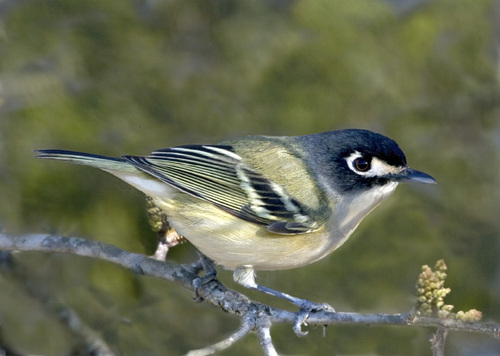
this smaller bird has a pale belly and breast, with a black crown and white wingbars.
a tan bird with small black and white feathered wings, a black head and white around its eyes.
a puffy shaped gray bird with black and white wings and a black head with white cheek patches.
this colorful bird has a black beak that is straight and small.
the bird has white and black highlights with a long bill
this bird is black with green and white and has a long, pointy beak.
this small bird has striped wings with a black head and white around its eyes.
this bird has wings that are black and grey and has a white bellya small bird with a white breast and a black crown
this bird has a blue crown, yellow and black primaries, and a white belly.
Species: Black Capped Vireo